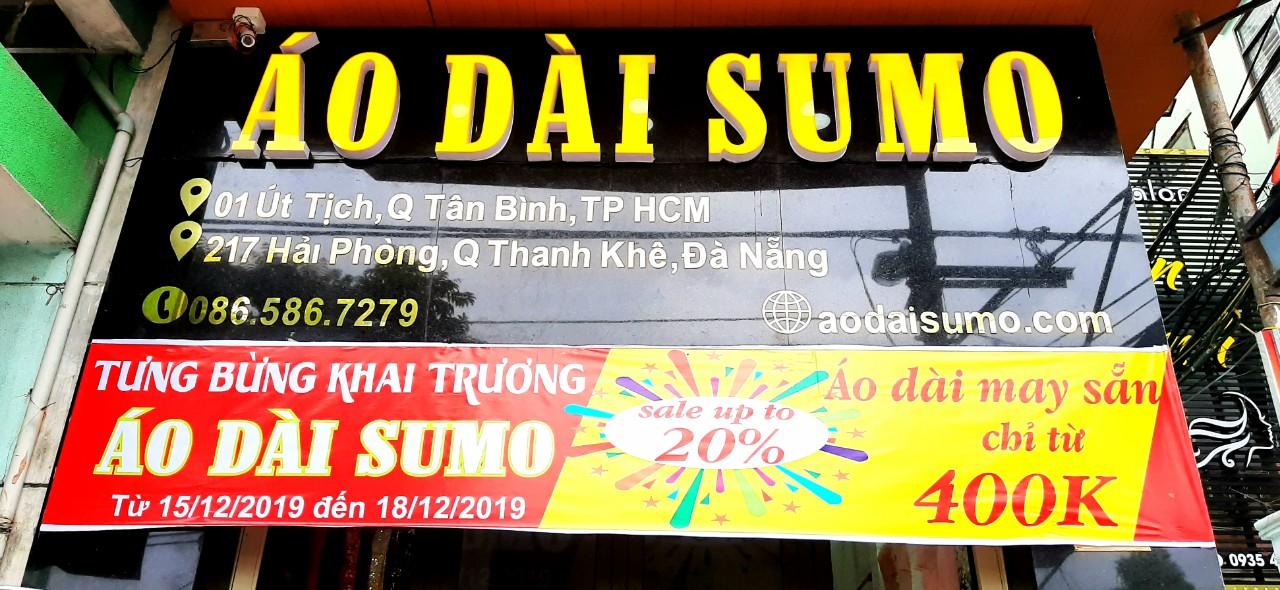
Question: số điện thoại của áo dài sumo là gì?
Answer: số điện thoại của áo dài sumo là 086 586 7 279